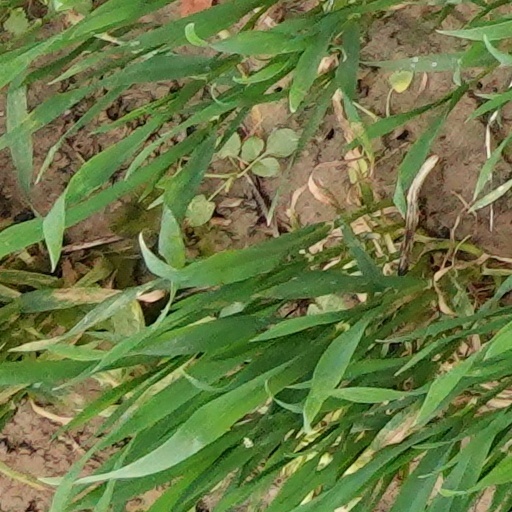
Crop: wheat